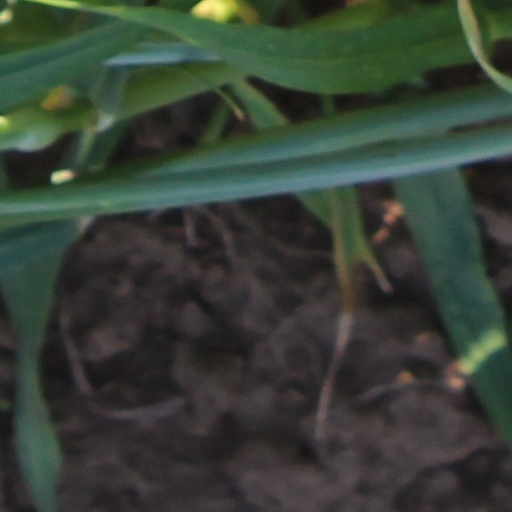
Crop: wheat